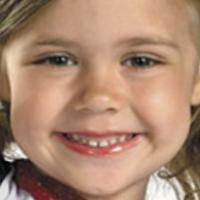
Age group: age 01-10